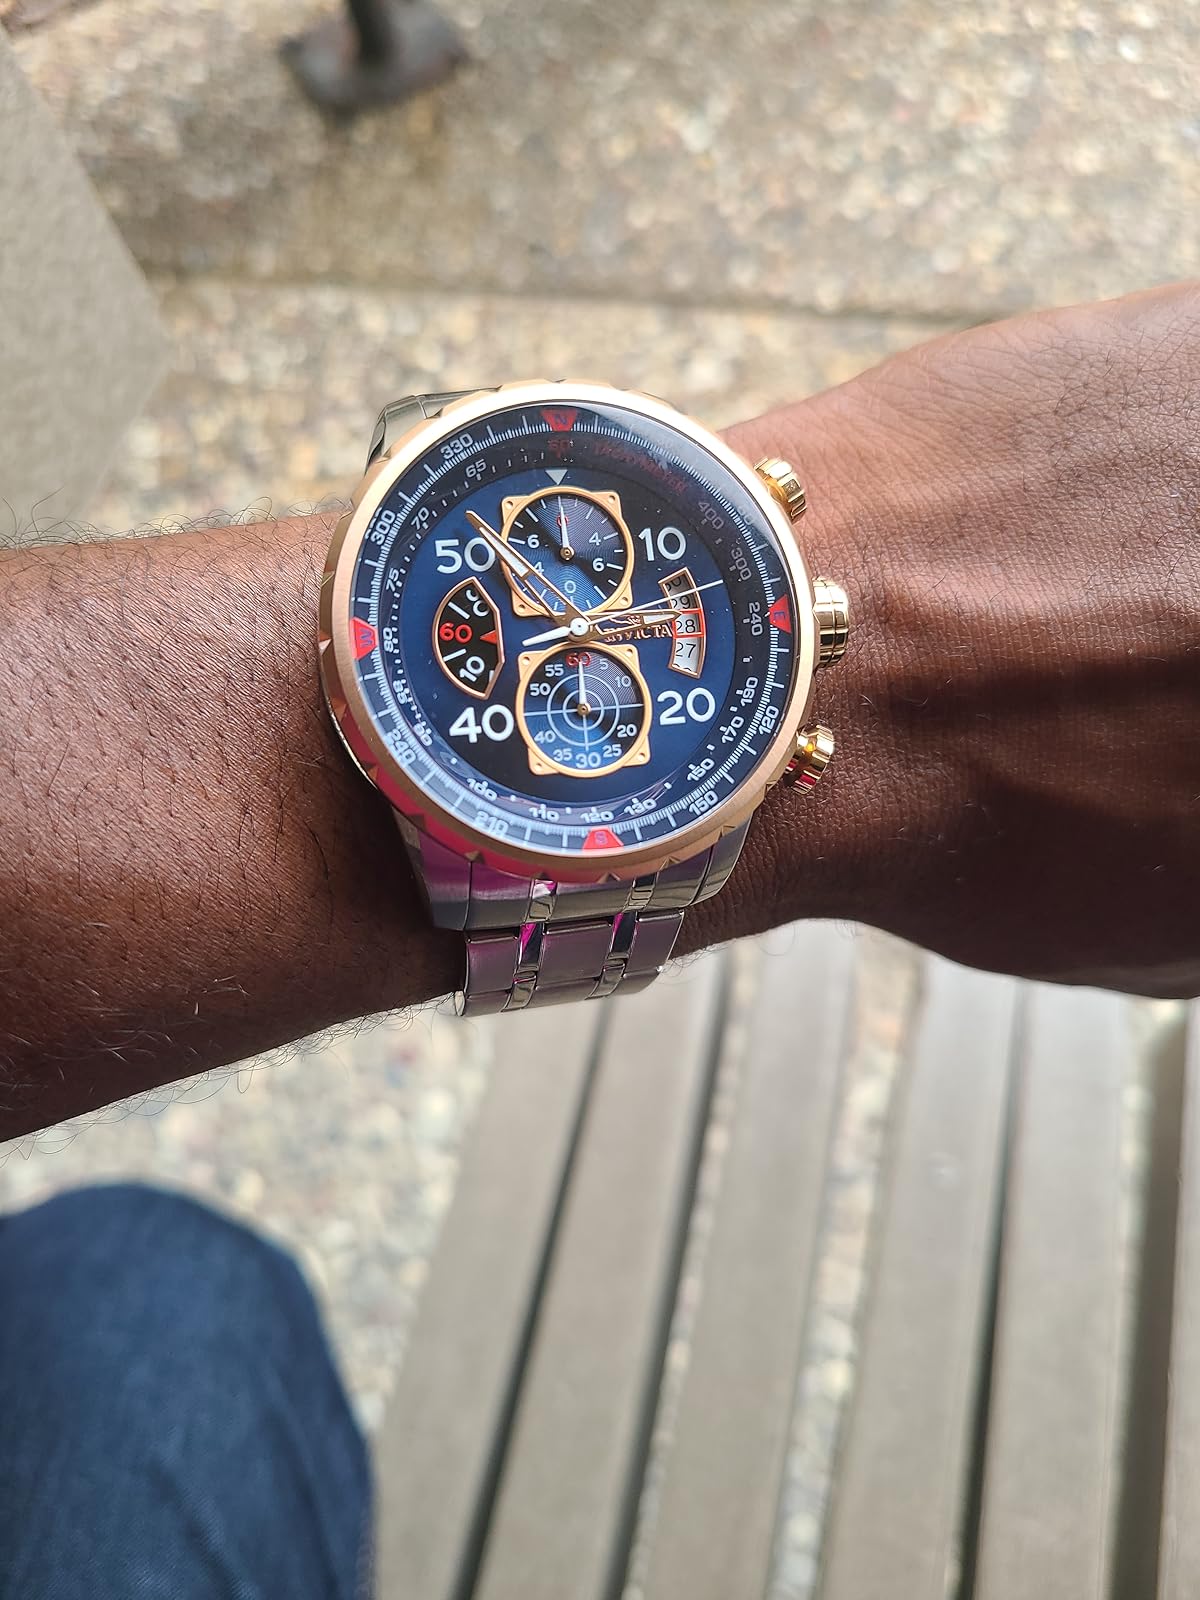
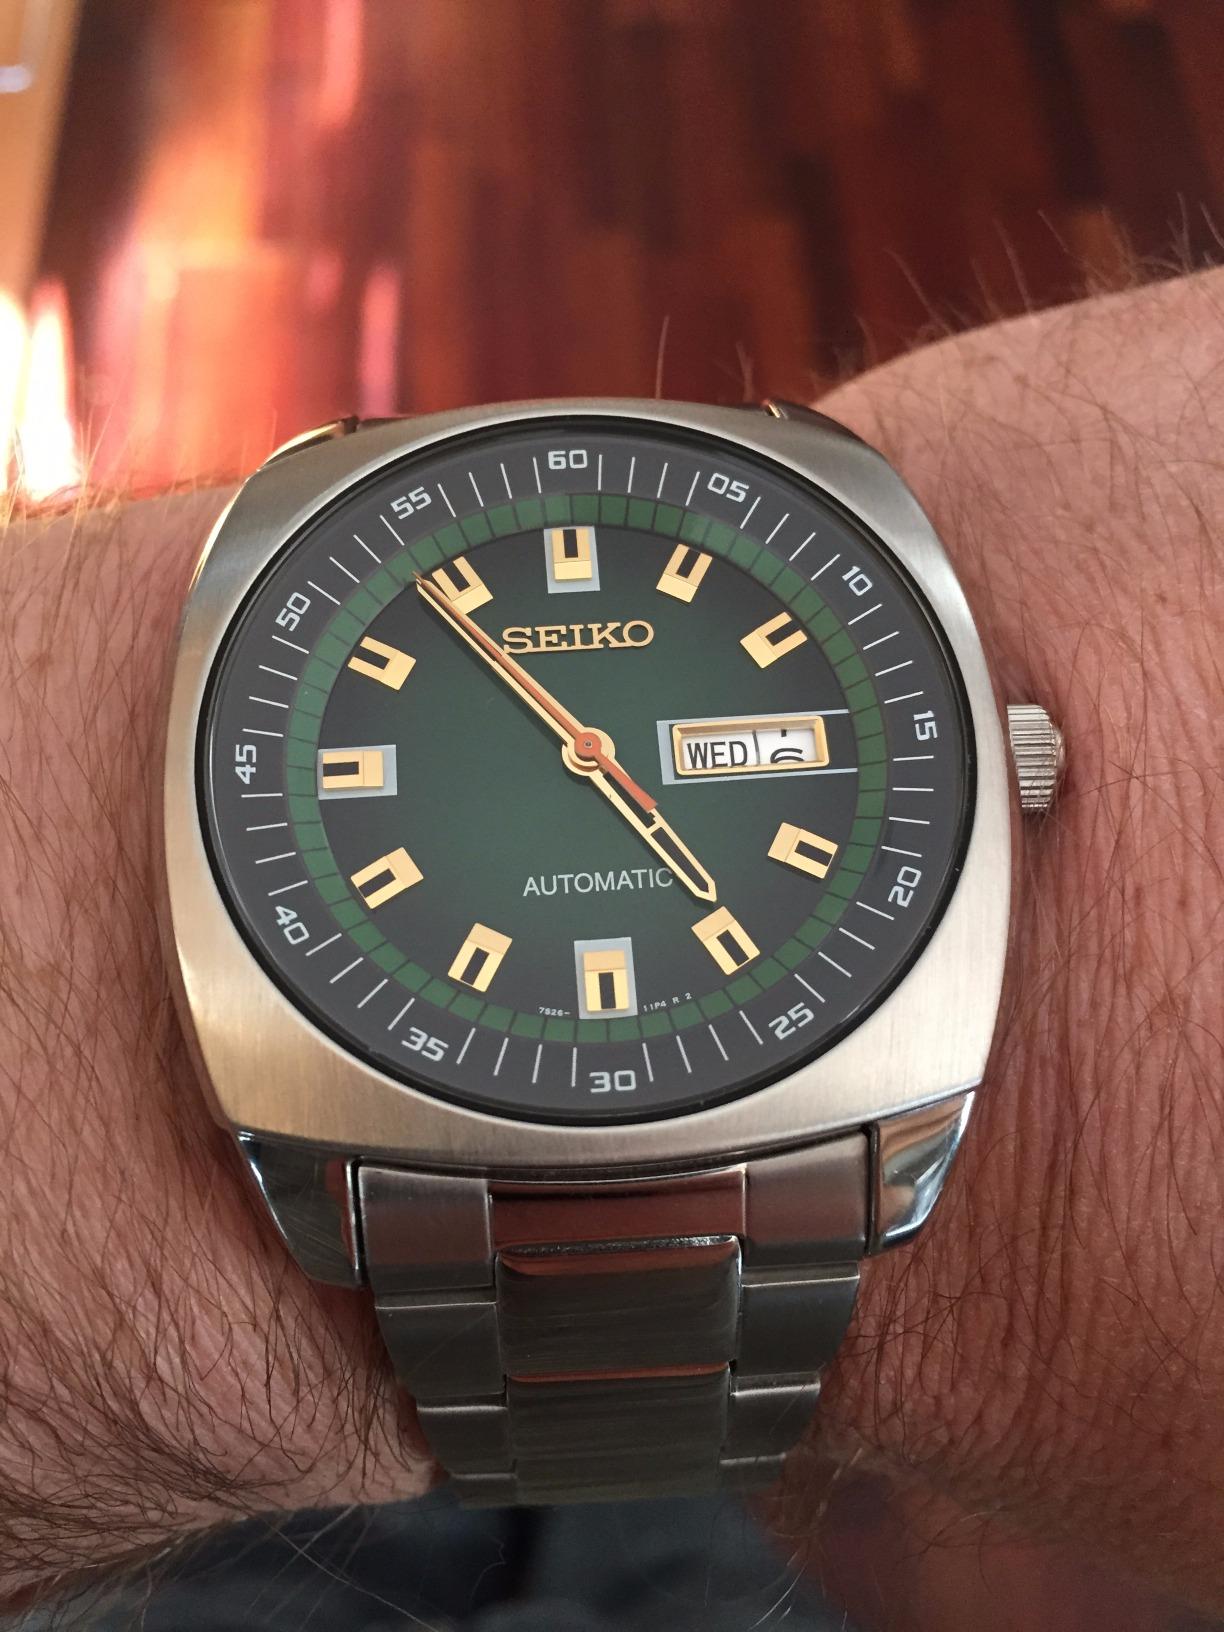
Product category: accessories_watch
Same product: no